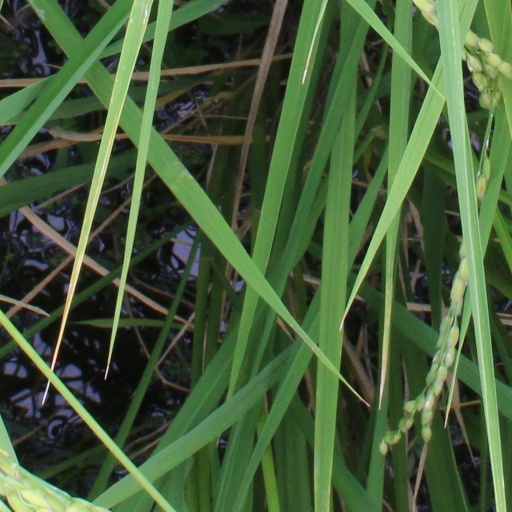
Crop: rice